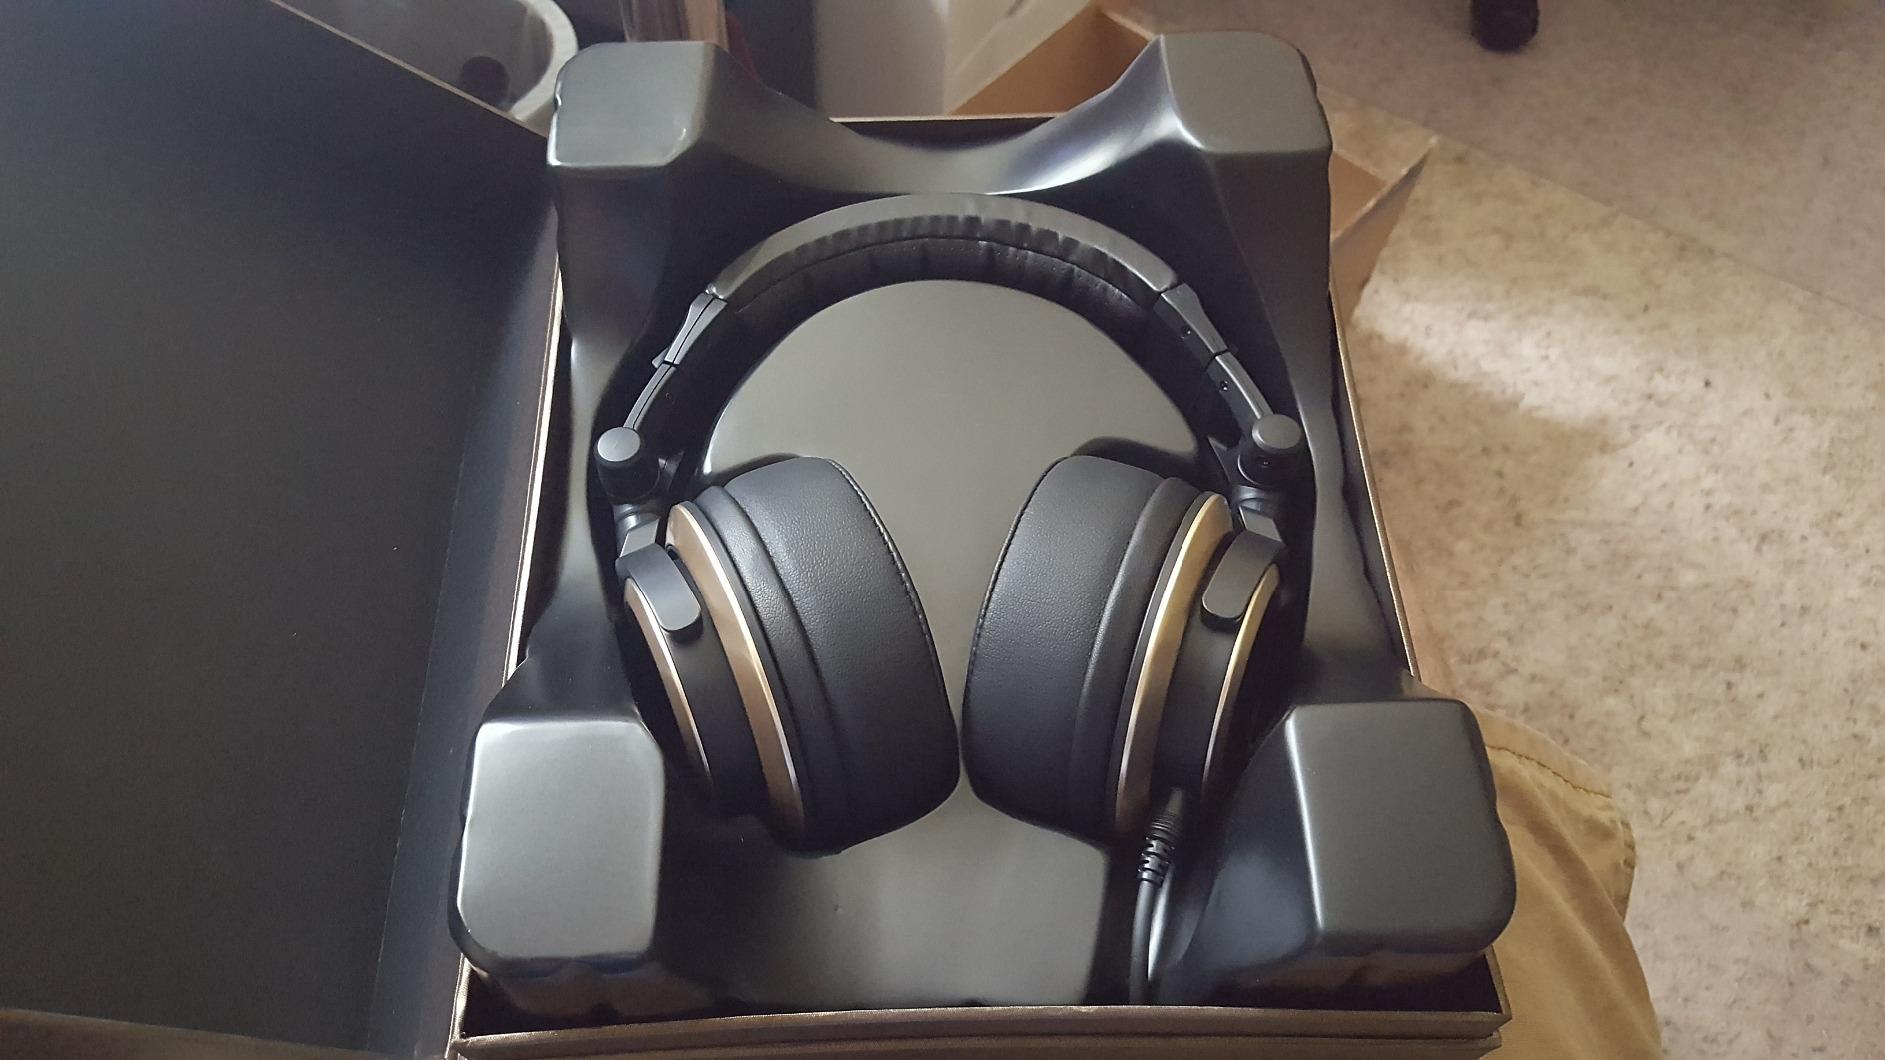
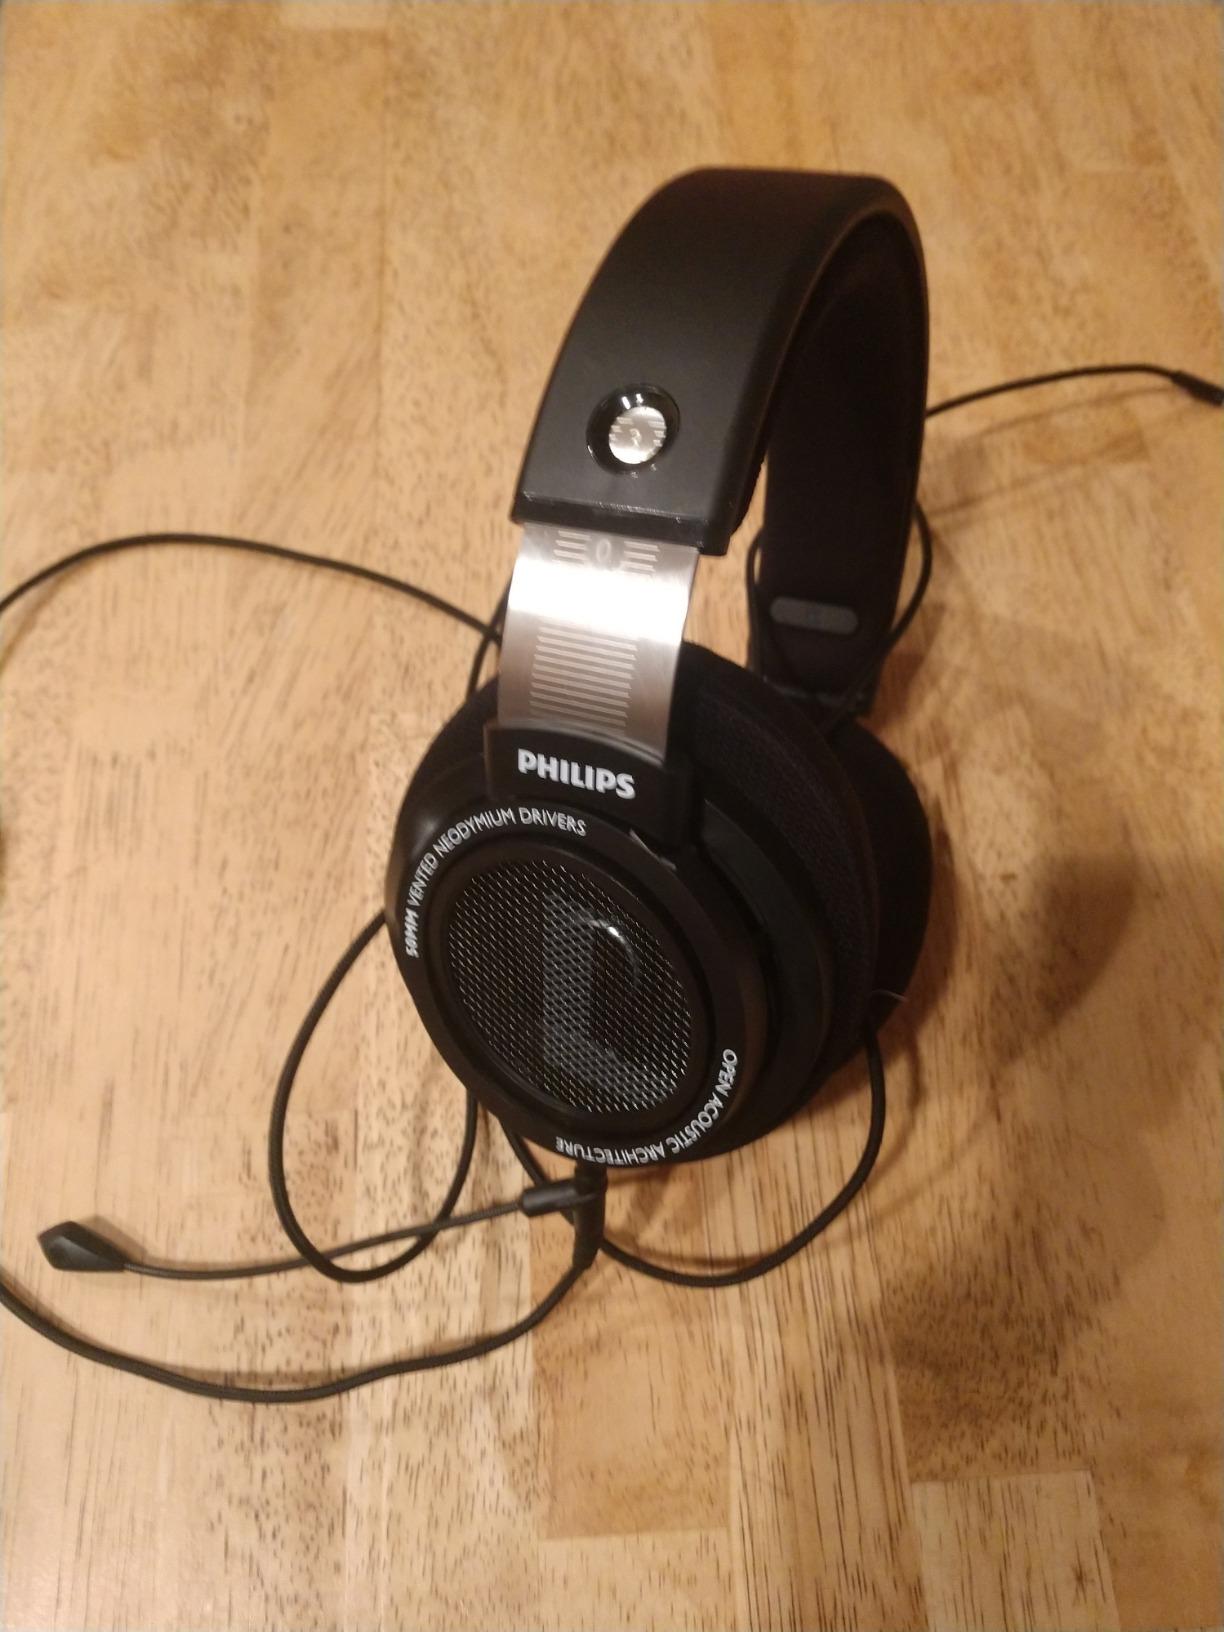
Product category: headphones
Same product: no